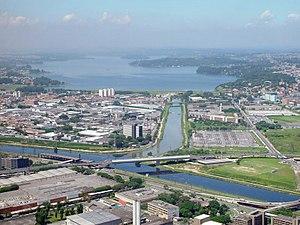
Le réservoir de Guarapiranga est un lac artificiel situé au sud de la ville de São Paulo, au Brésil.